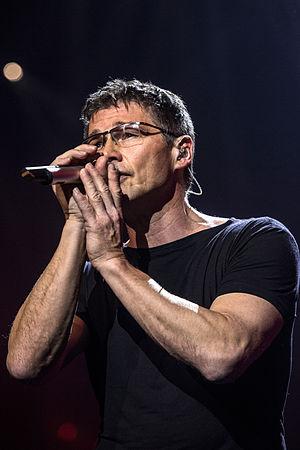
Morten Harket, né le 14 septembre 1959 à Kongsberg, dans le comté de Buskerud, en Norvège, est un chanteur norvégien, leader du groupe synthpop a-ha.